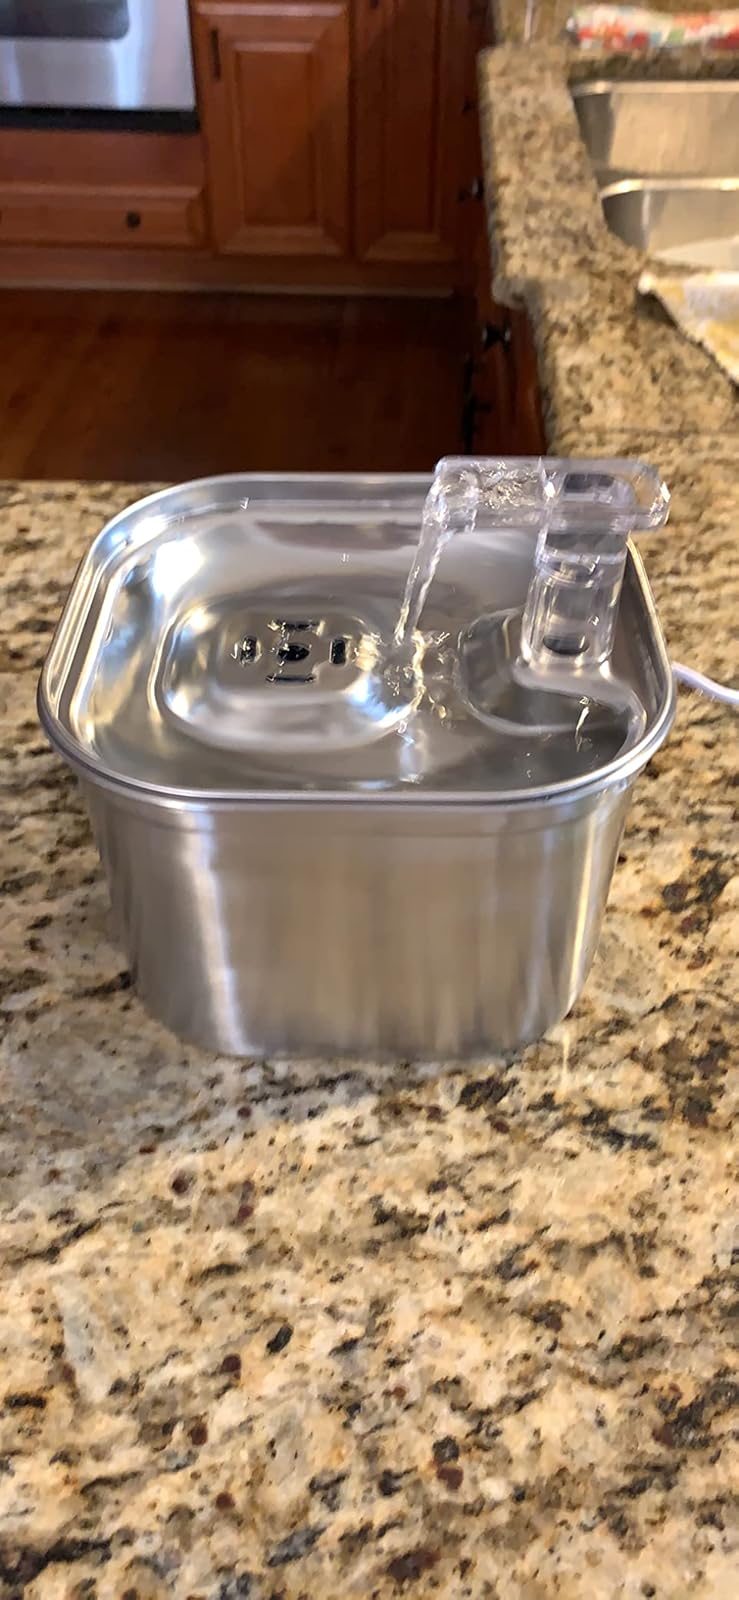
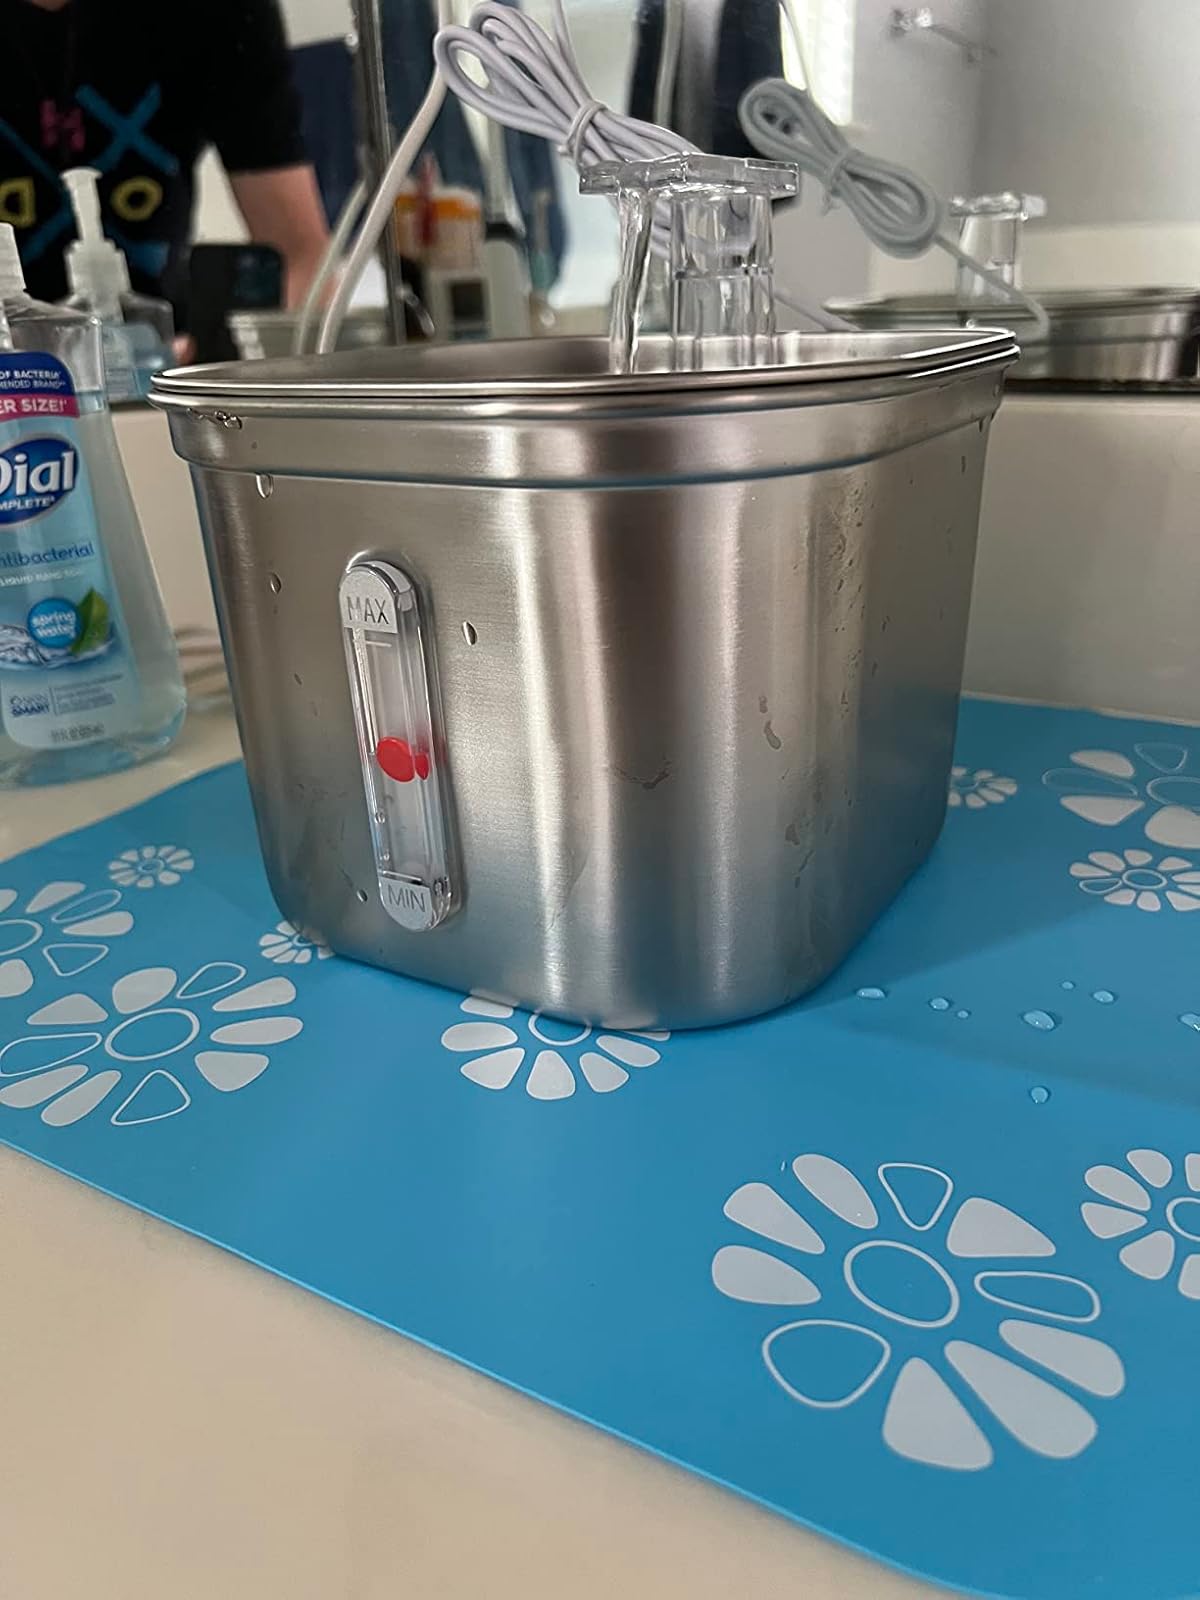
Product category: items_bowl
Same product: yes